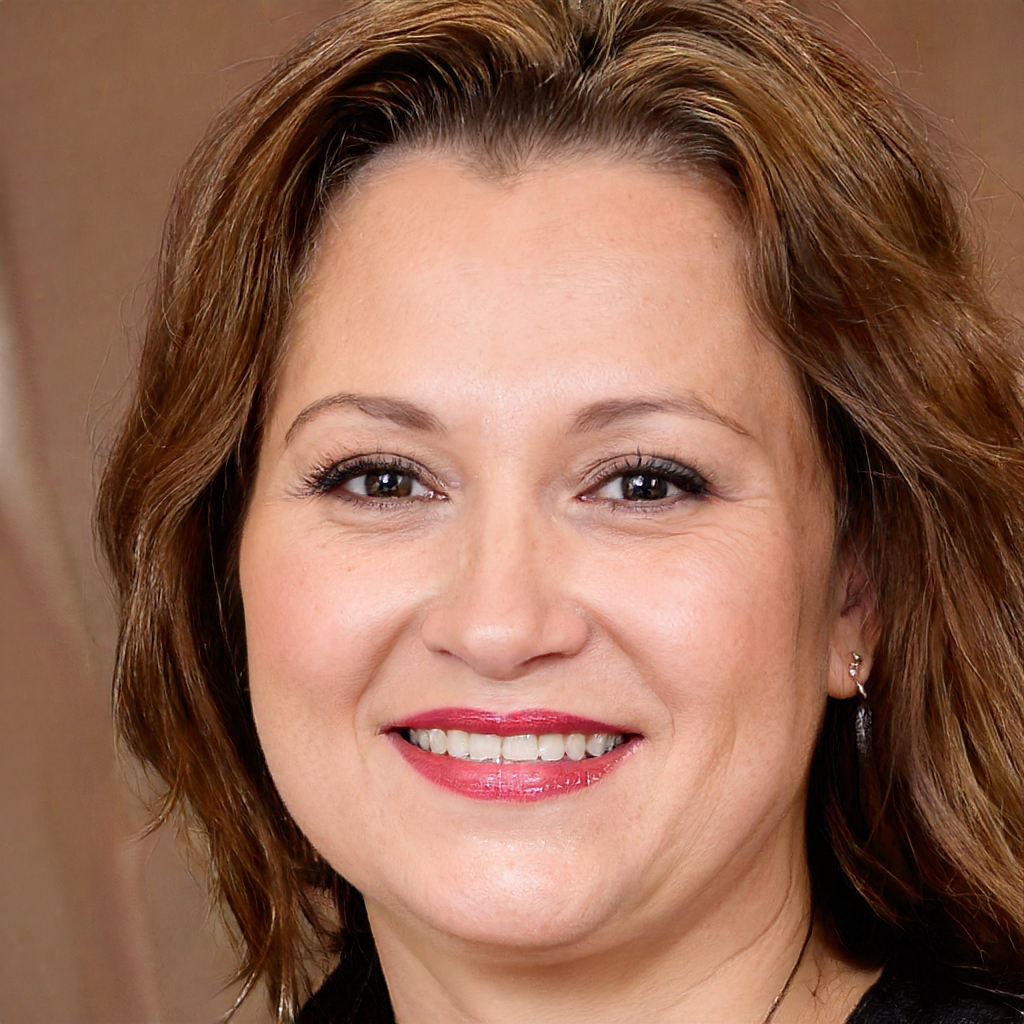
Gender: Female